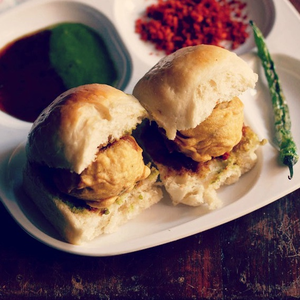
Dish: vadapav